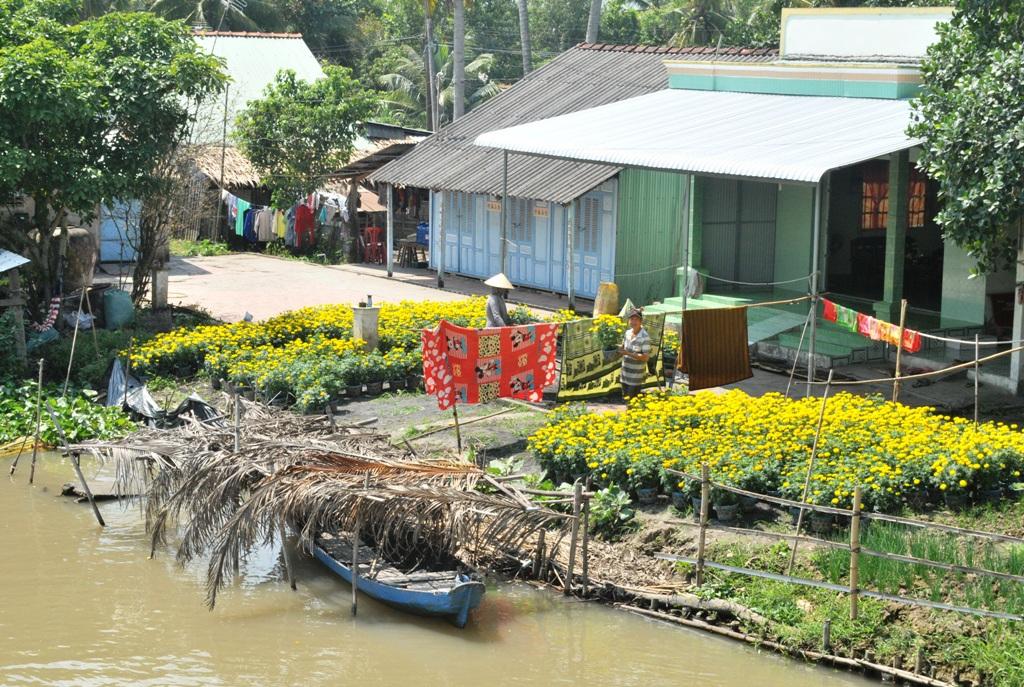
phía trước hiên nhà có những chậu cây cảnh